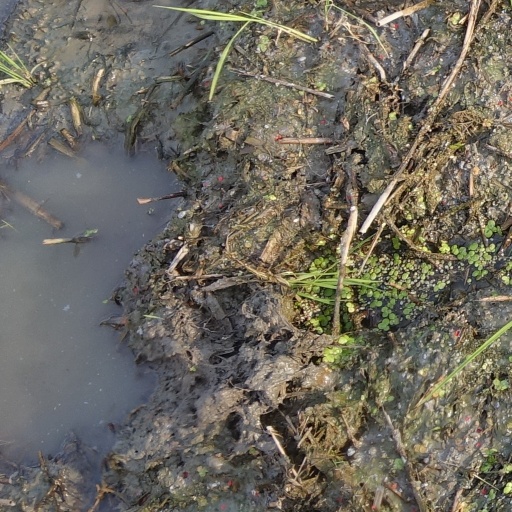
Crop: rice